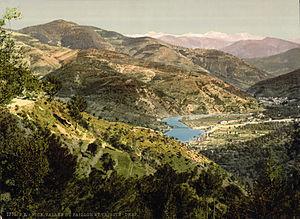
Le Paillon est un fleuve côtier des Préalpes méditerranéennes qui se jette dans la baie des Anges de Nice.